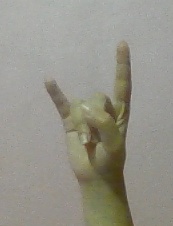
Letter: la